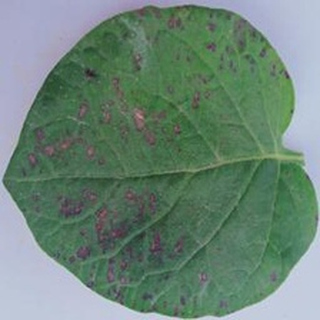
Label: potato_early_blight